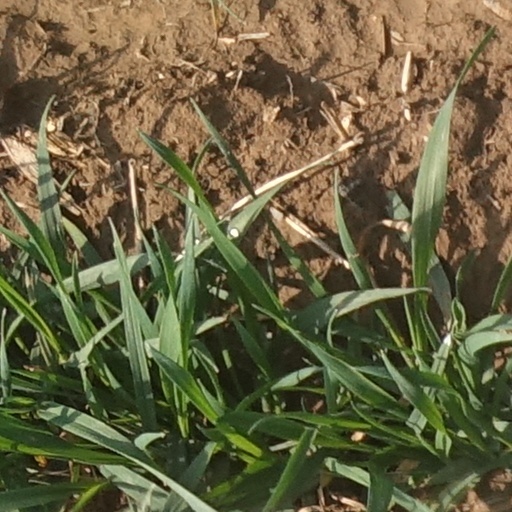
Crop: wheat